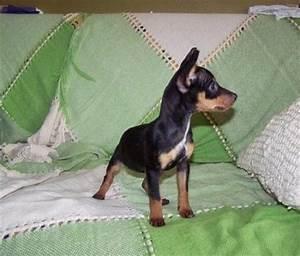
dog